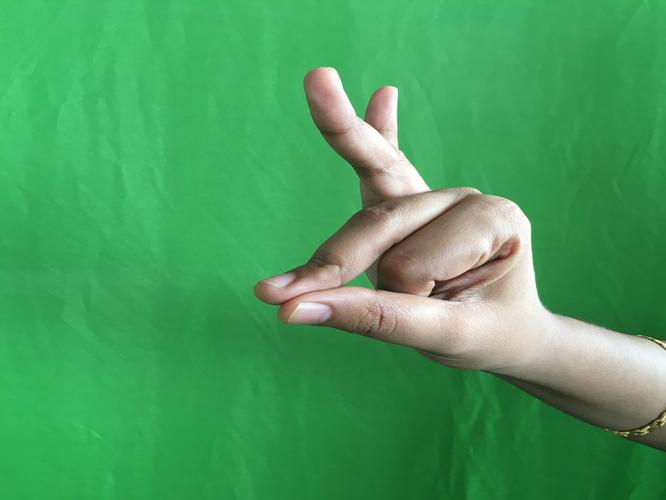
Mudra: Bramaram
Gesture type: single_hand